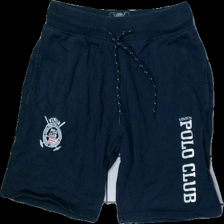
View: front
Type: Shorts
Category: Men
Brand: Not in the list
Brand text on label: vinson polo club
Colors: Blue, White
Material: 100% cotton
Pattern: Logo print
Cut: Regular
Size: S
Season: Summer
Damage location: middle center
Damage 2 location: bottom right
Damage 3 location: bottom left
Price range: 50-100
Recommended usage: Reuse
Description: blå mjukis shorts med logga